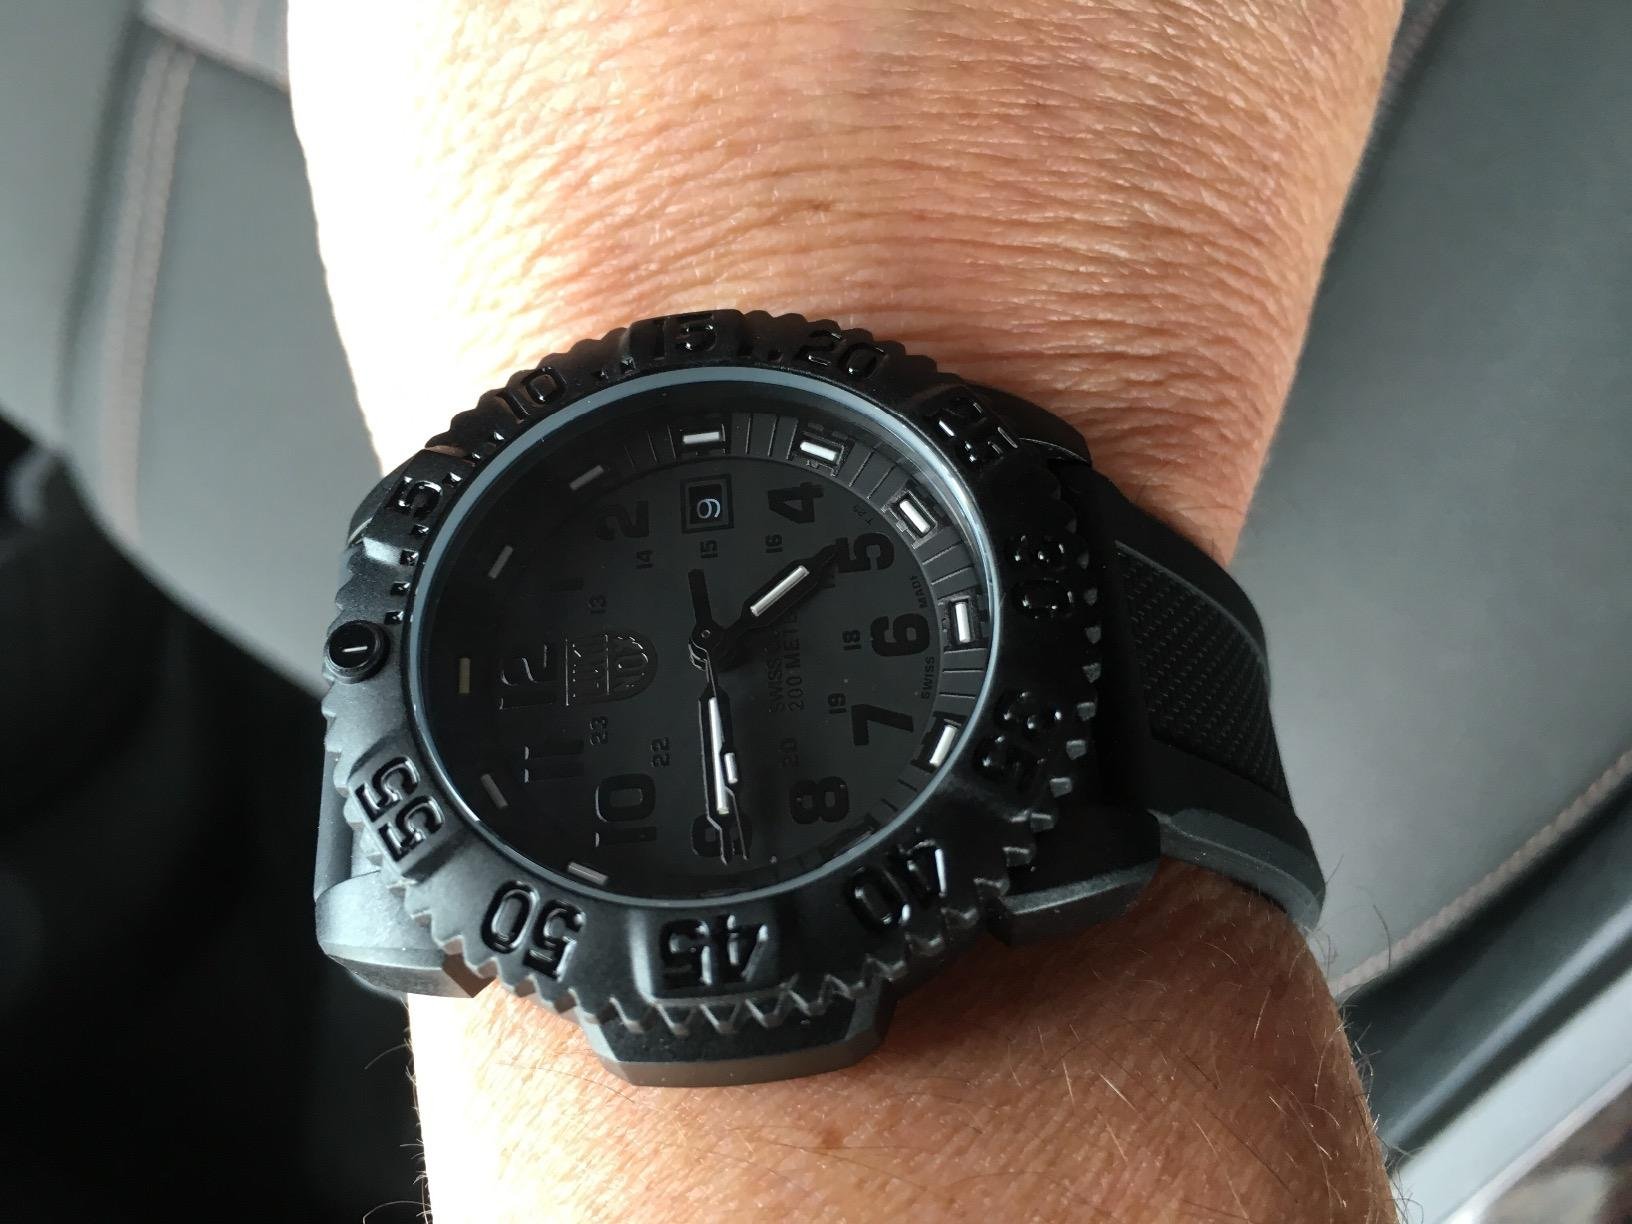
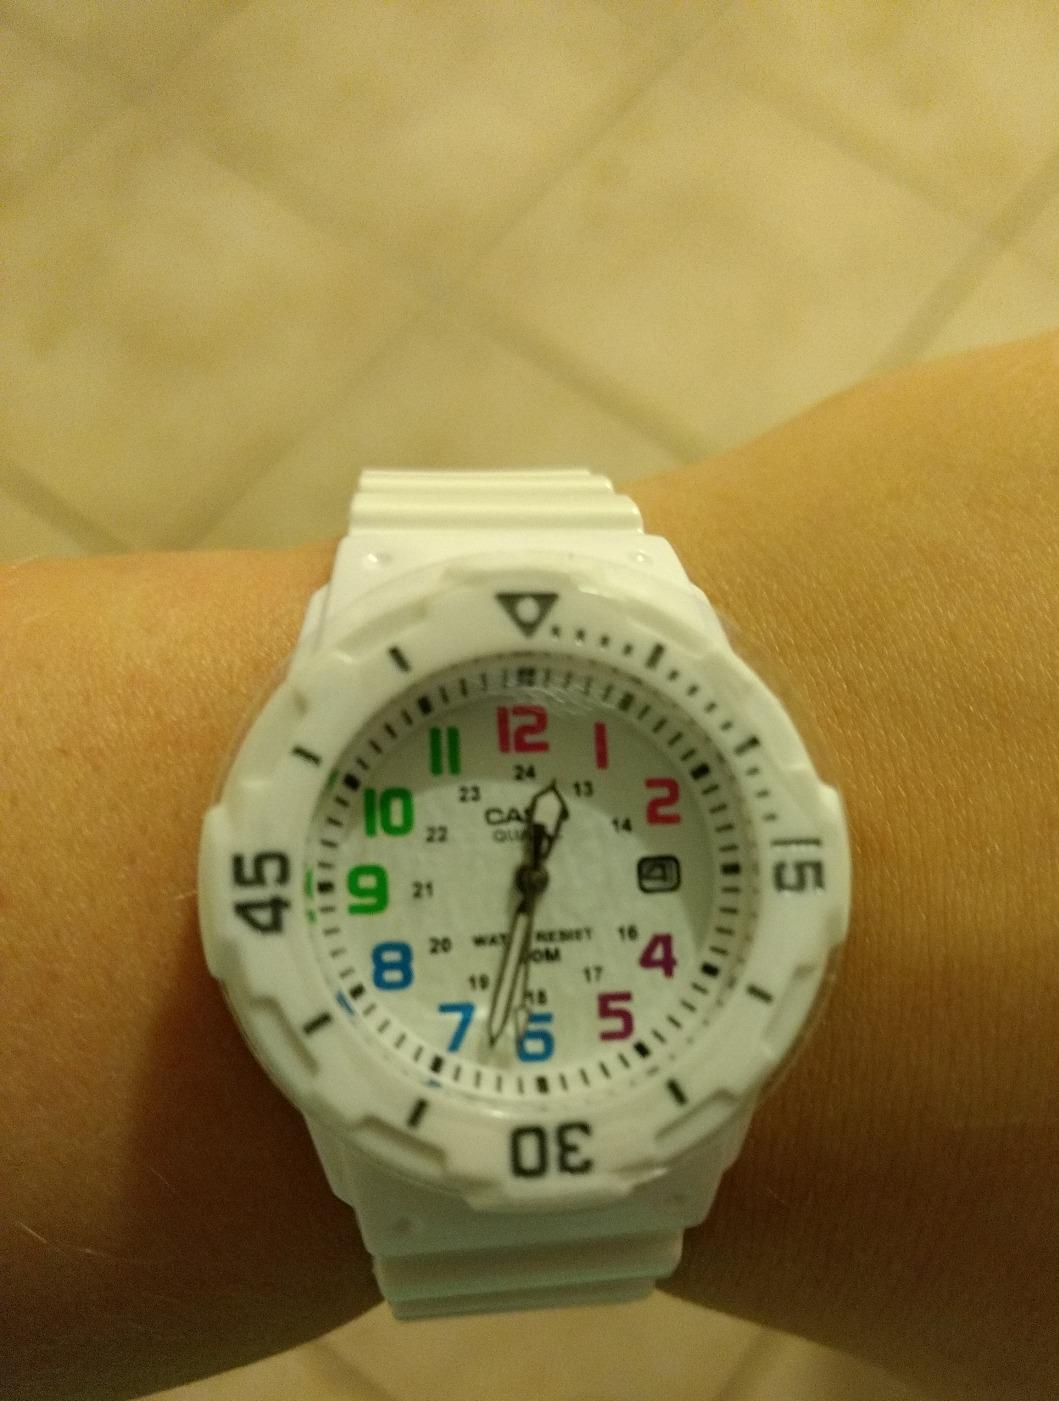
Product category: accessories_watch
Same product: no